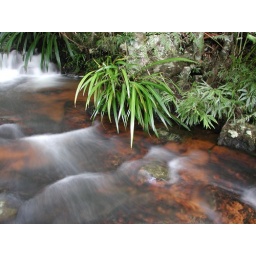
its lovely to see the reds in the rock as the water polishes it smooth